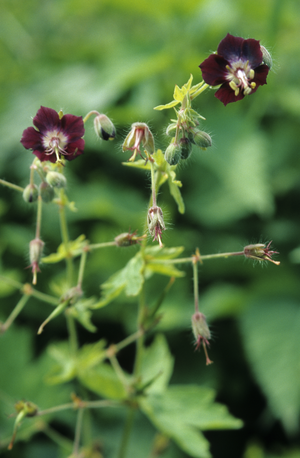
Cette liste de Tracheophyta de Bosnie-Herzégovine, ainsi que d’espèces introduites est un aperçu incomplet d’espèces de mousses, de fougères, de gymnospermes et d’angiospermes citées dans la littérature disponible en langues bosniaque, croate, serbe et serbo-croate. Cet aperçu n’inclue pas des espèces cultivées ni celles occasionnellement introduites.